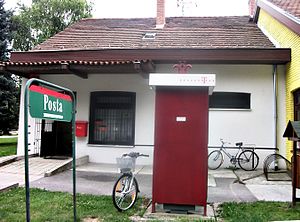
Magyar Posta
Lokalt postkontor i Ungarn
Magyar Posta Zrt. er Ungarns nationale postvæsen. Udover normale postopgaver, så varetager de også logistik-, bank- og markedsføringsopgaver.